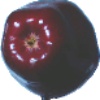
Label: red_delicious_apple